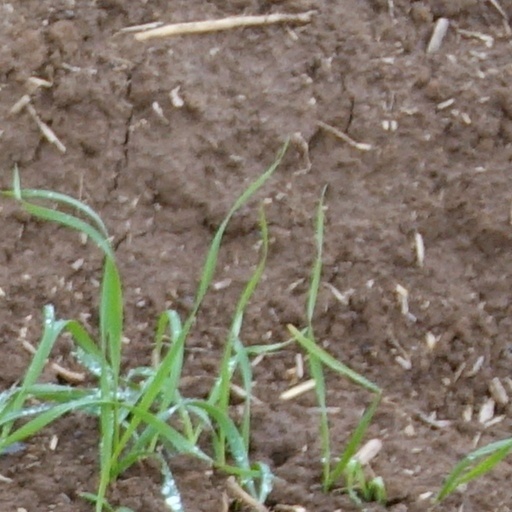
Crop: wheat